Harald Hardrada

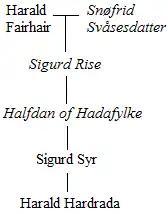
Harald's ancestry according to the younger sagas. Individuals whose existence is disputed by modern historians are in "italics".

Harald was born in Ringerike, Norway, in 1015 (or possibly 1016) to Åsta Gudbrandsdatter and her second husband Sigurd Syr. Sigurd was a petty king of Ringerike, and among the strongest and wealthiest chieftains in the Uplands. Through his mother Åsta, Harald was the youngest of three half-brothers to King Olaf Haraldsson (later Saint Olaf). In his youth, Harald displayed traits of a typical rebel with big ambitions, and admired Olaf as his role model. He thus differed from his two older brothers, who were more similar to their father, down-to-earth and mostly concerned with maintaining the farm.